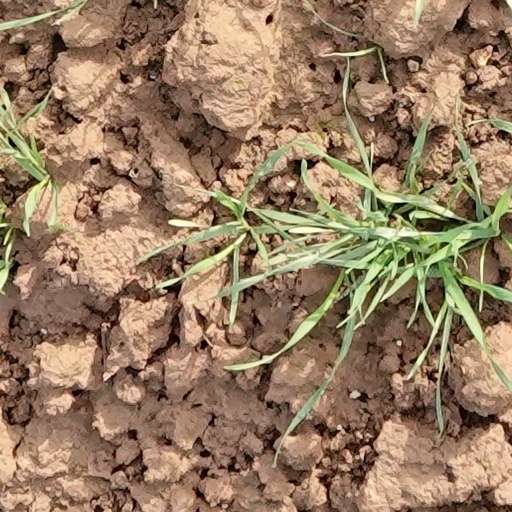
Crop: wheat